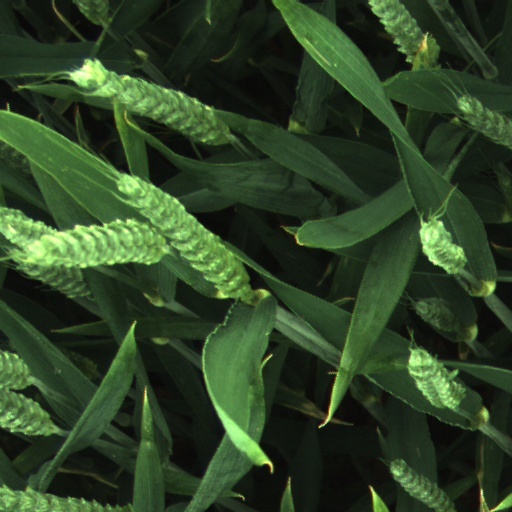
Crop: wheat